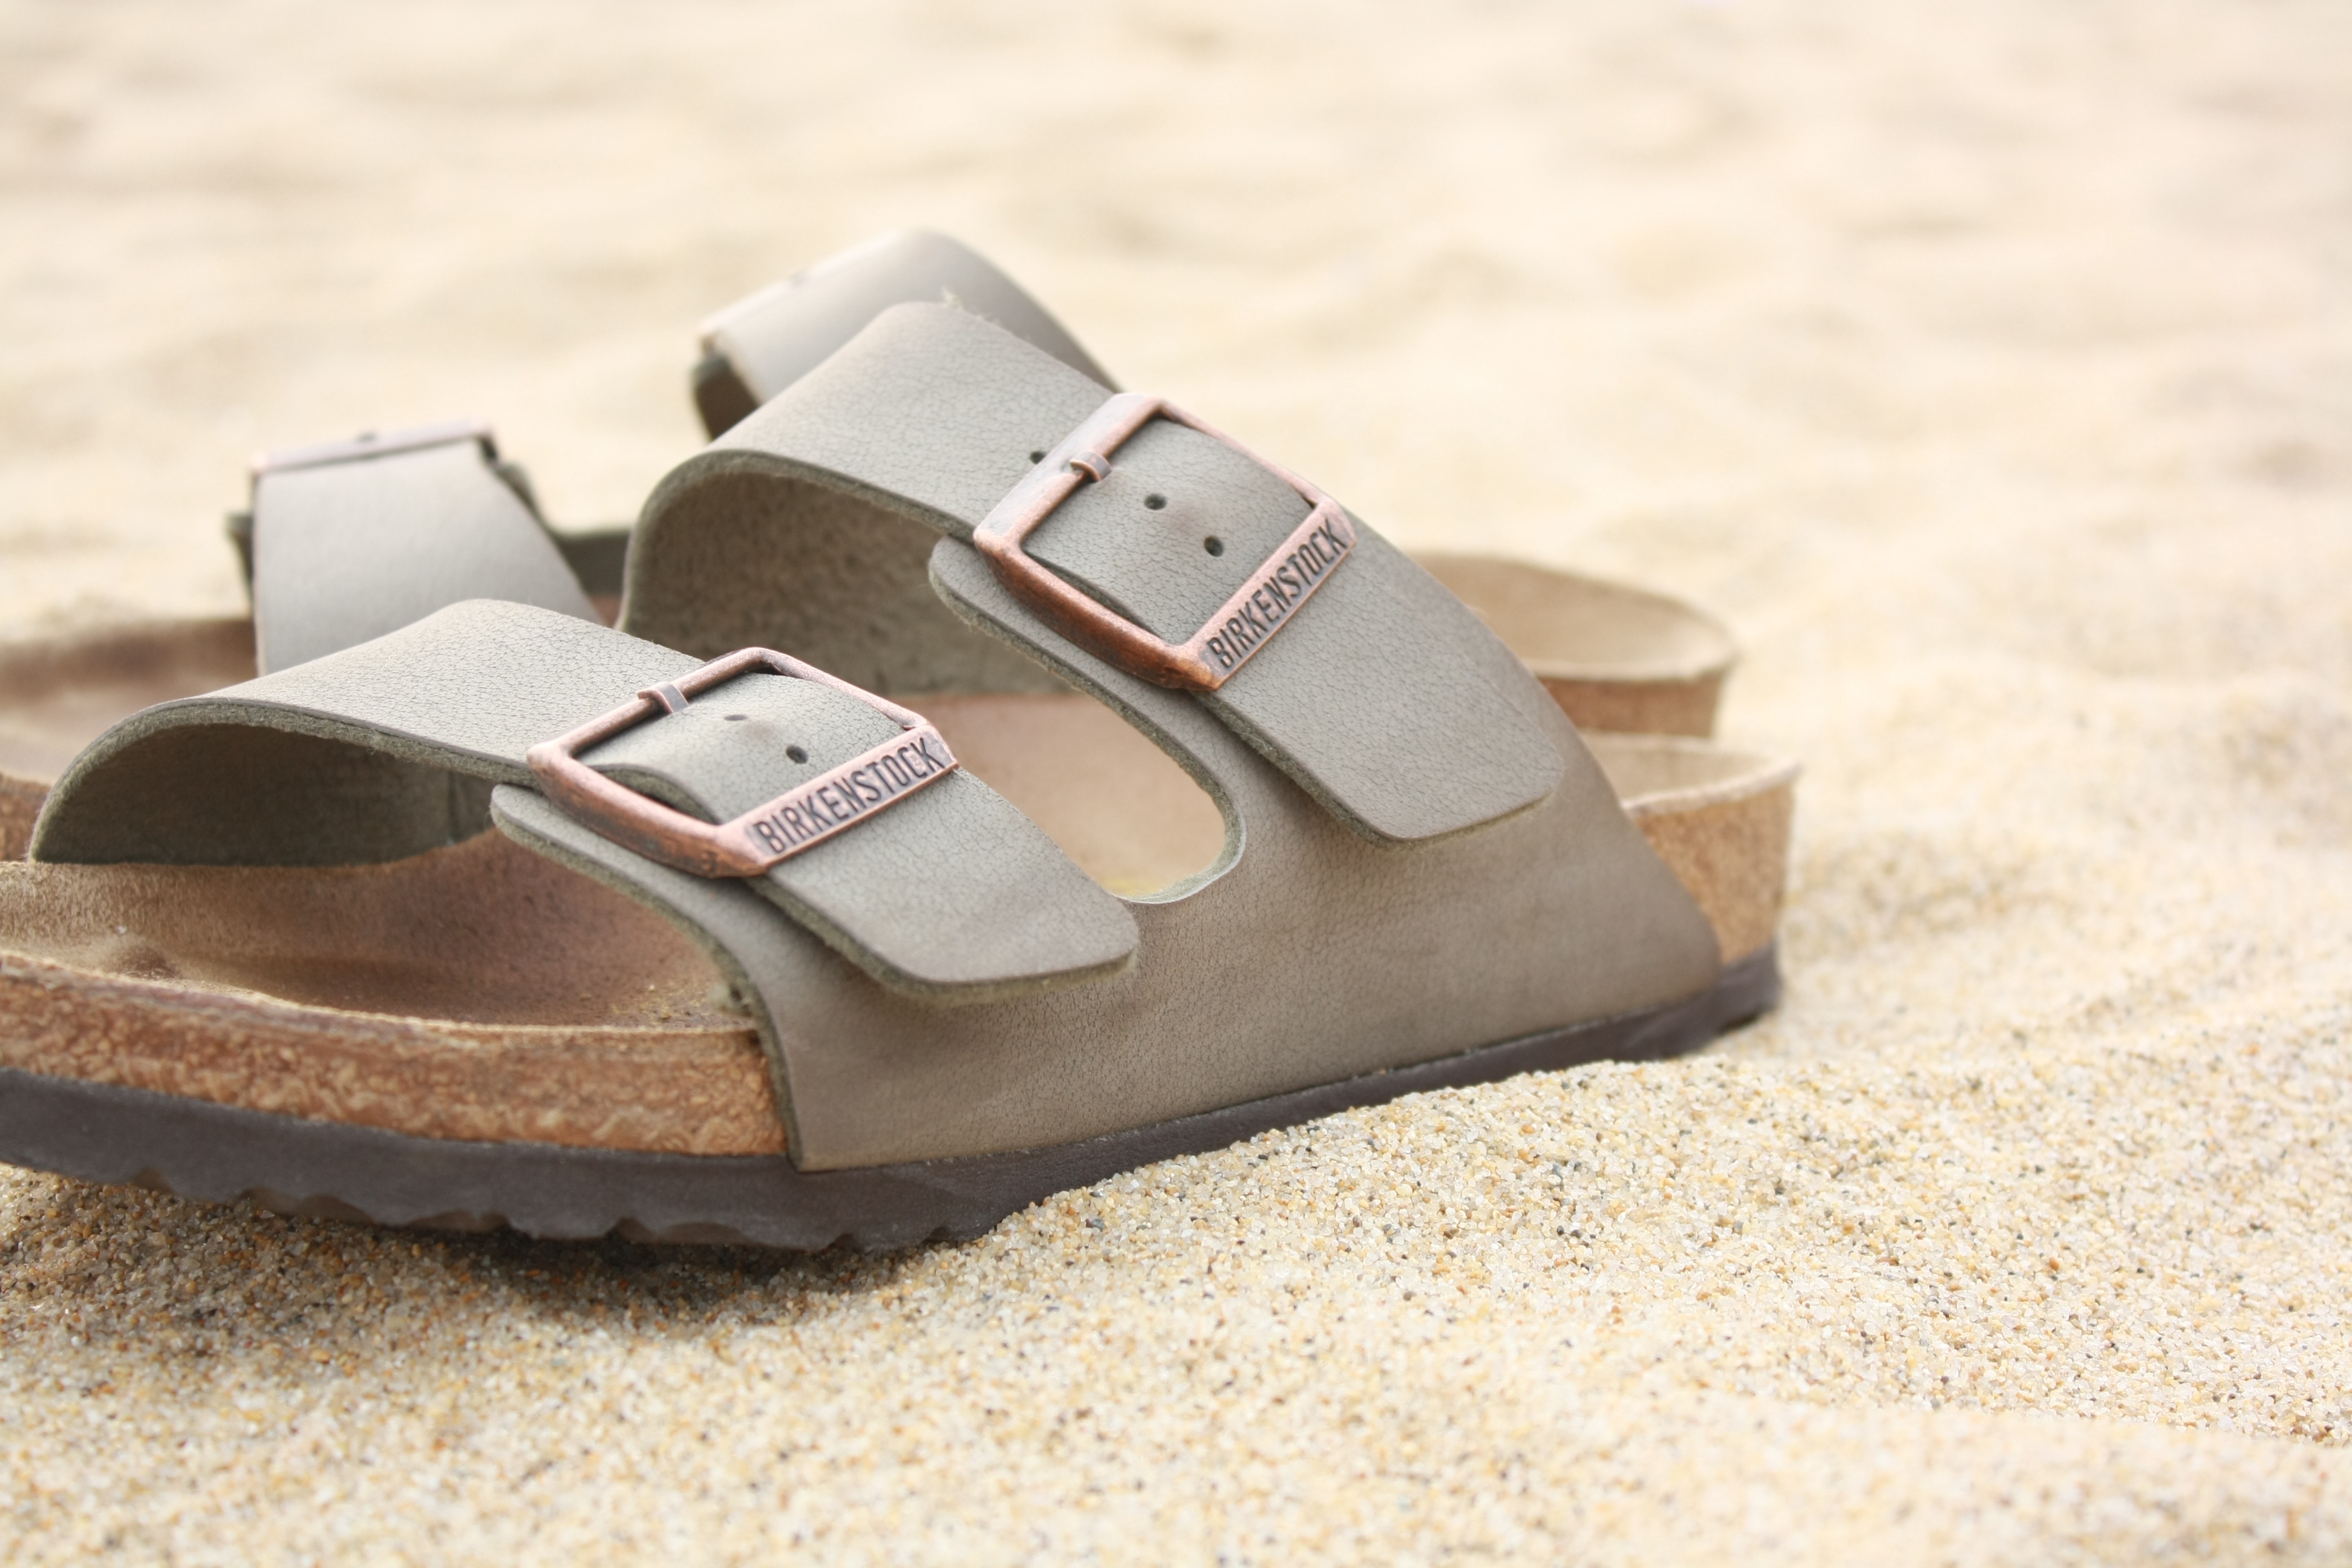
beach, sea, sand, shoe, leather, summer, vacation, travel, leg, sandal, product, footwear, casual, grains, slippers, flip flops, birkenstock, outdoor shoe